William Ellsworth Kepner

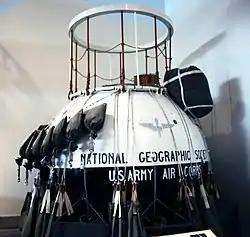
Gondola of Explorer II

In 1920, at the age of 27, he transferred to the US Army Air Corps and trained as a balloon pilot, then subsequently as an airship pilot.